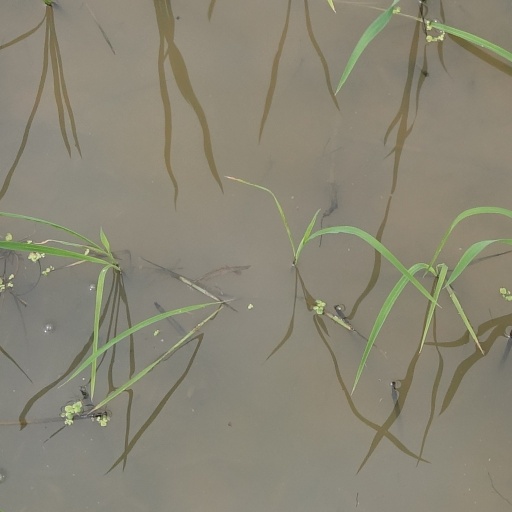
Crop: rice